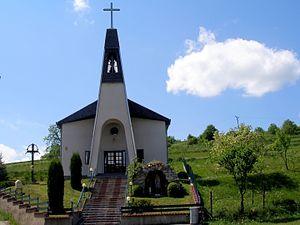
Milpoš est un village de Slovaquie situé dans la région de Prešov.